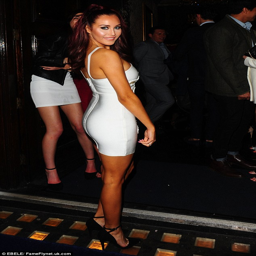
dressed to impress : star turned heads as she confidentially showed off her enviable figure in a tight - fitting mini dress